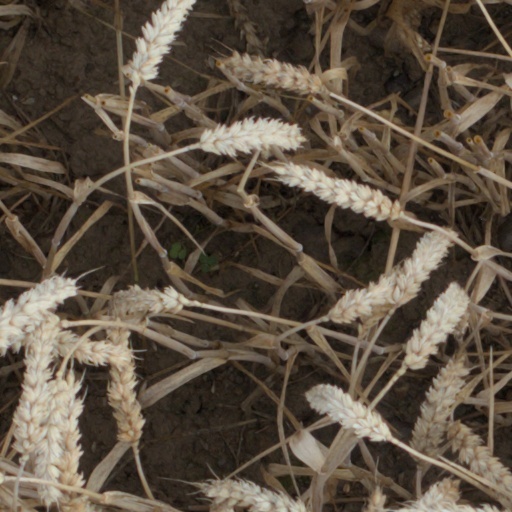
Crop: wheat